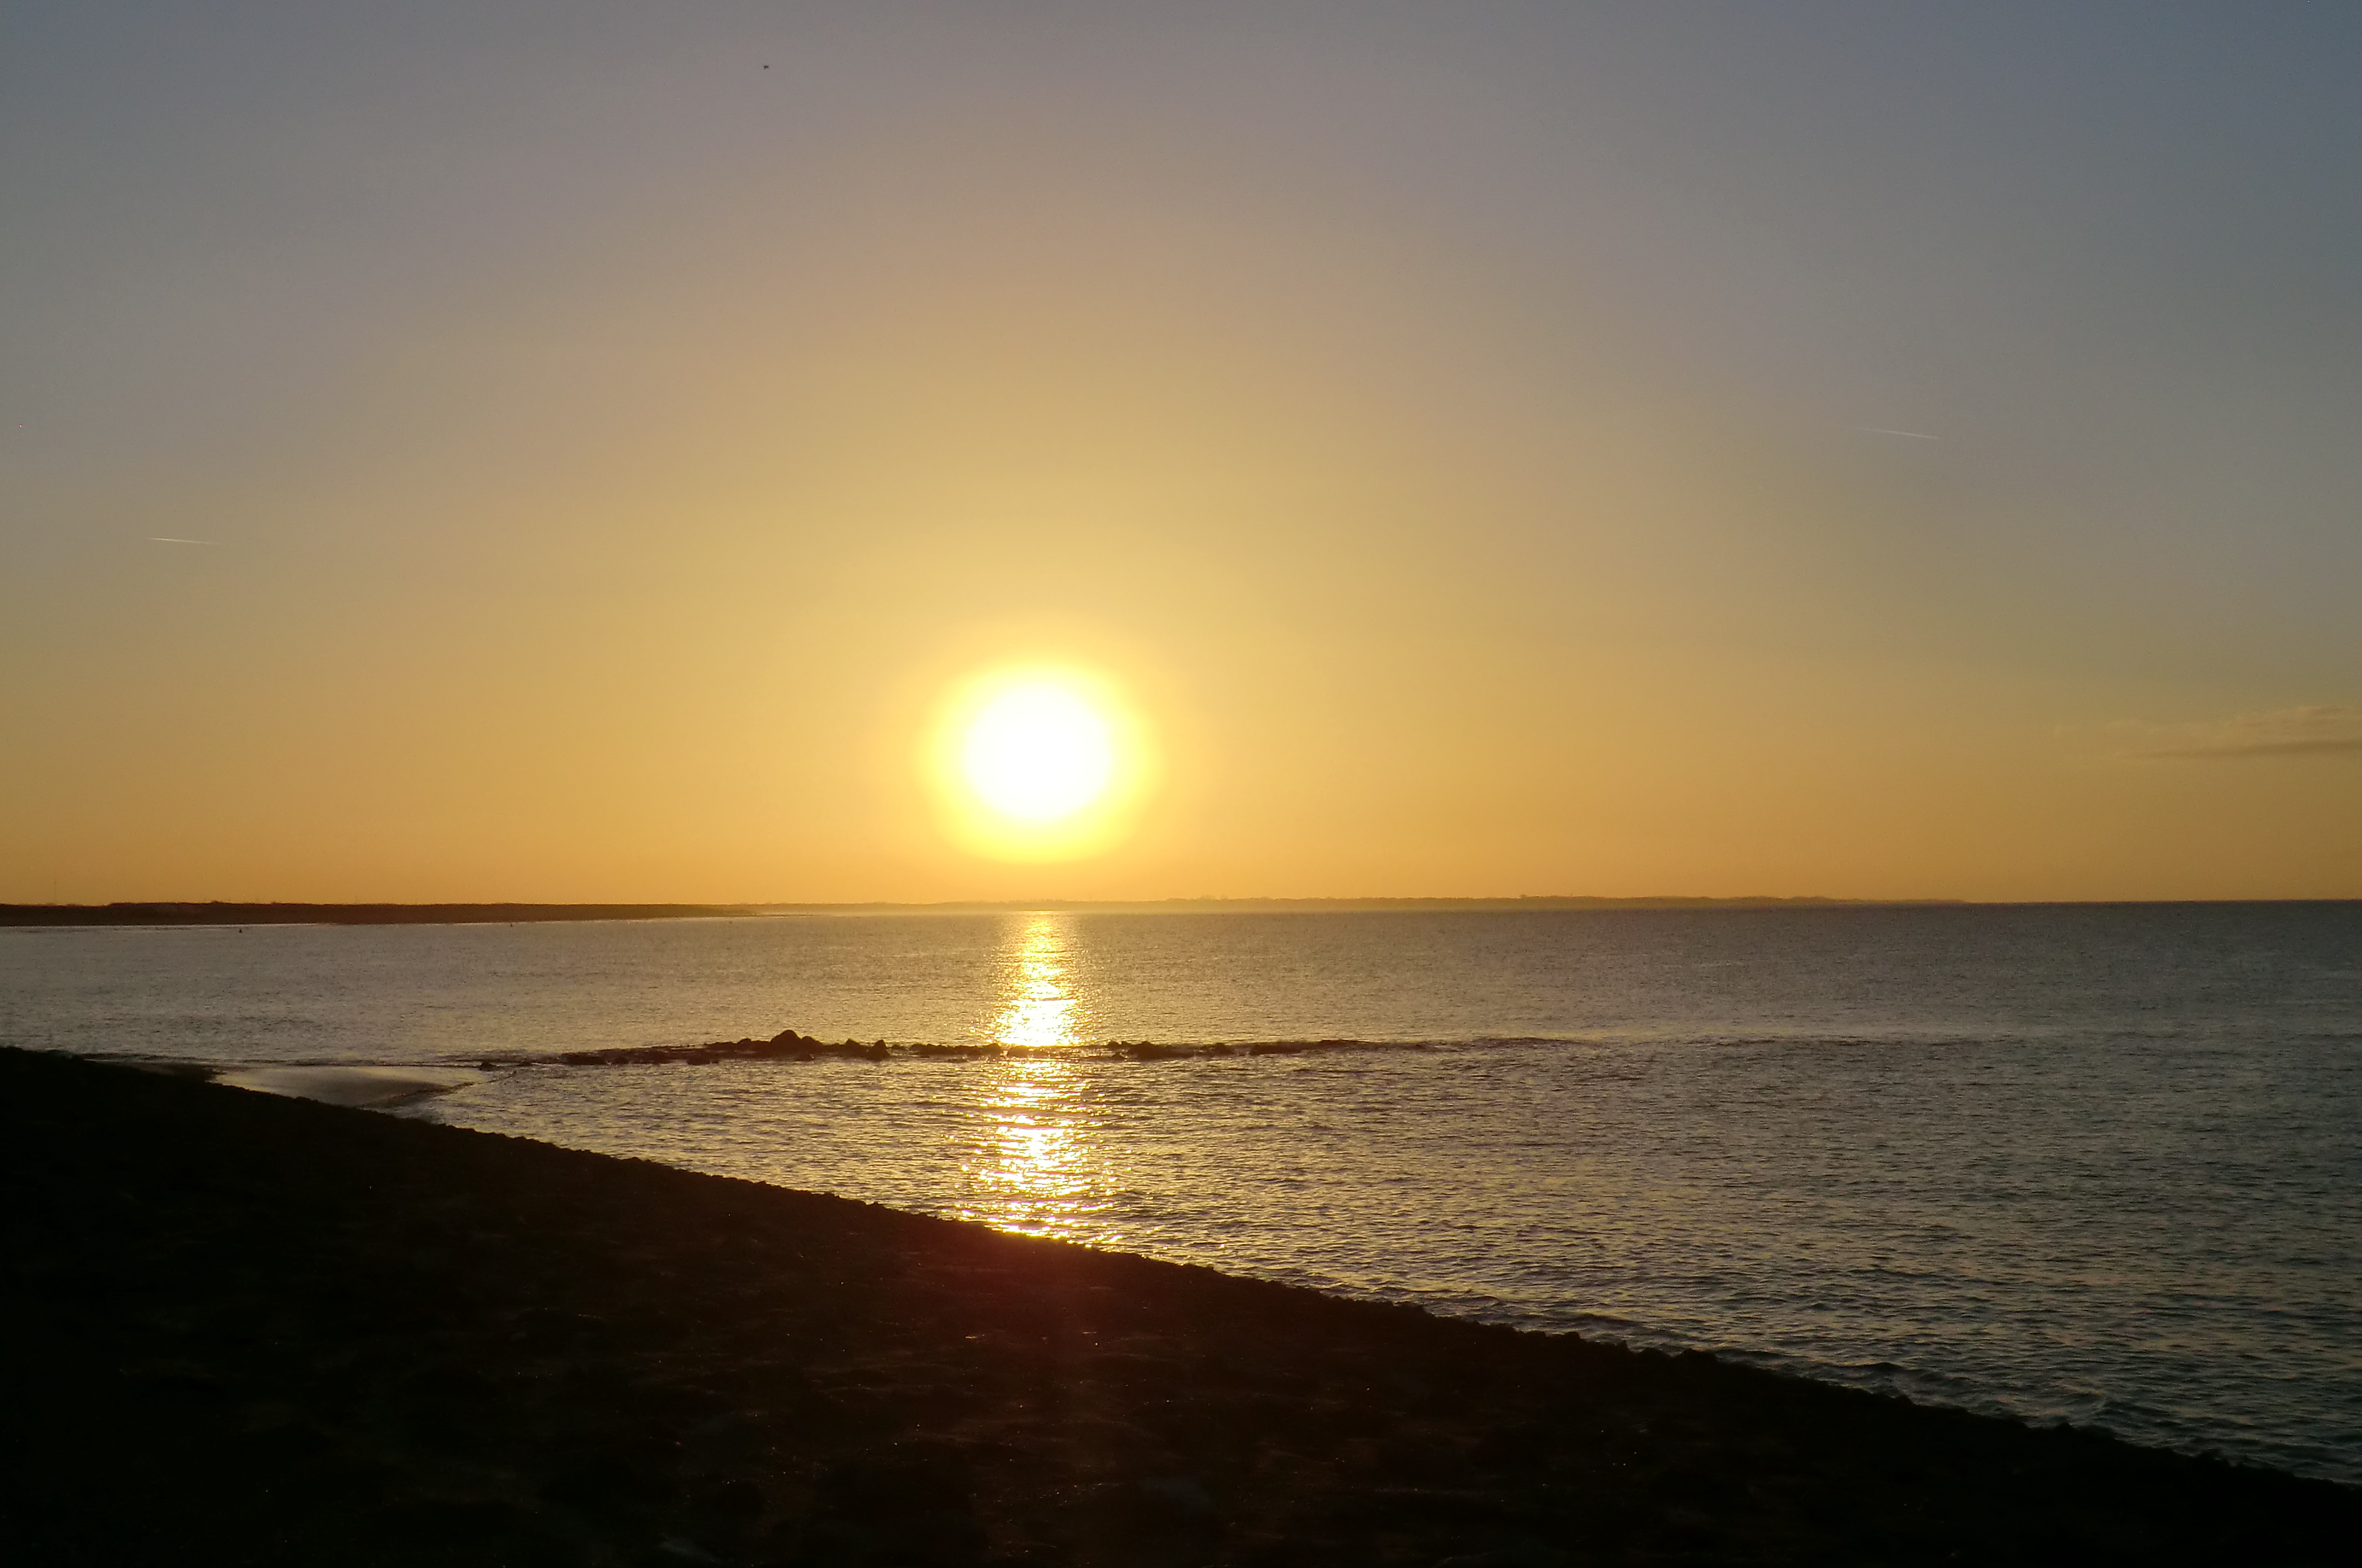
sunset, north sea, beach, horizon, sea, sky, sun, sunrise, calm, ocean, shore, morning, afterglow, sunlight, evening, water, coast, dawn, wave